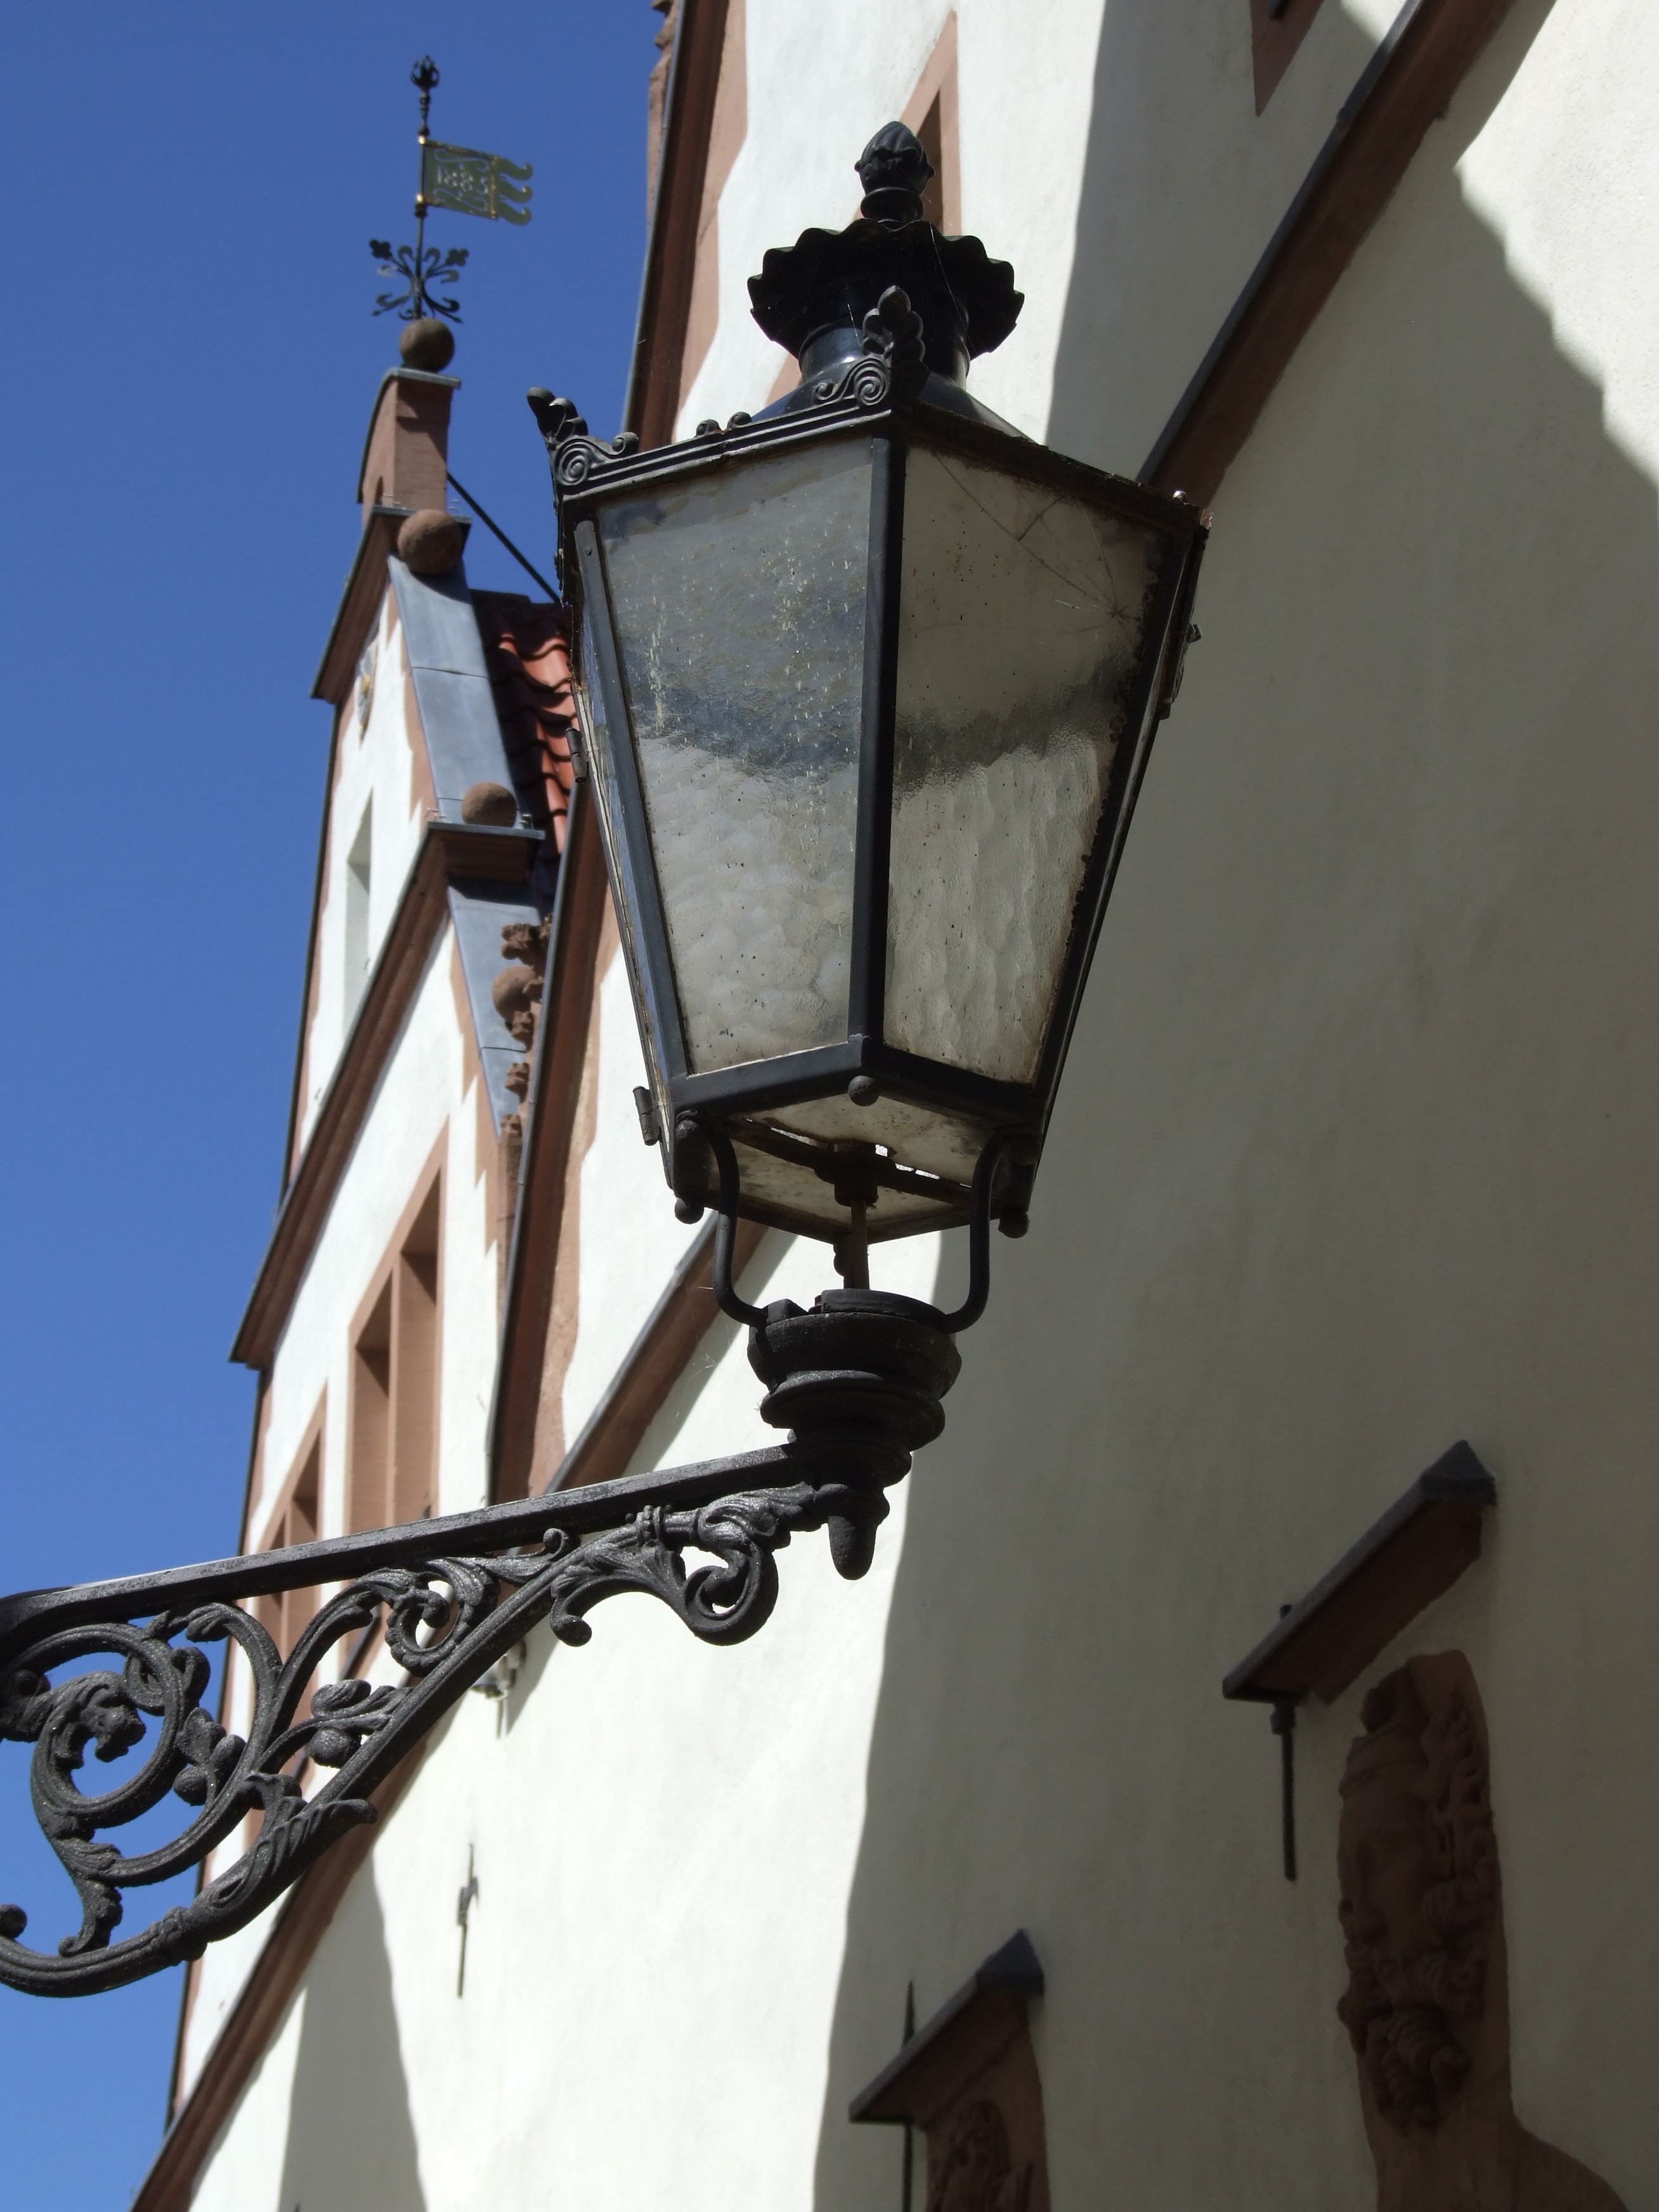
light, architecture, antique, building, old, city, home, marketplace, street light, lighting, old town, light fixture, historically, old houses, hanseatic city, hanseatic league, lemgo